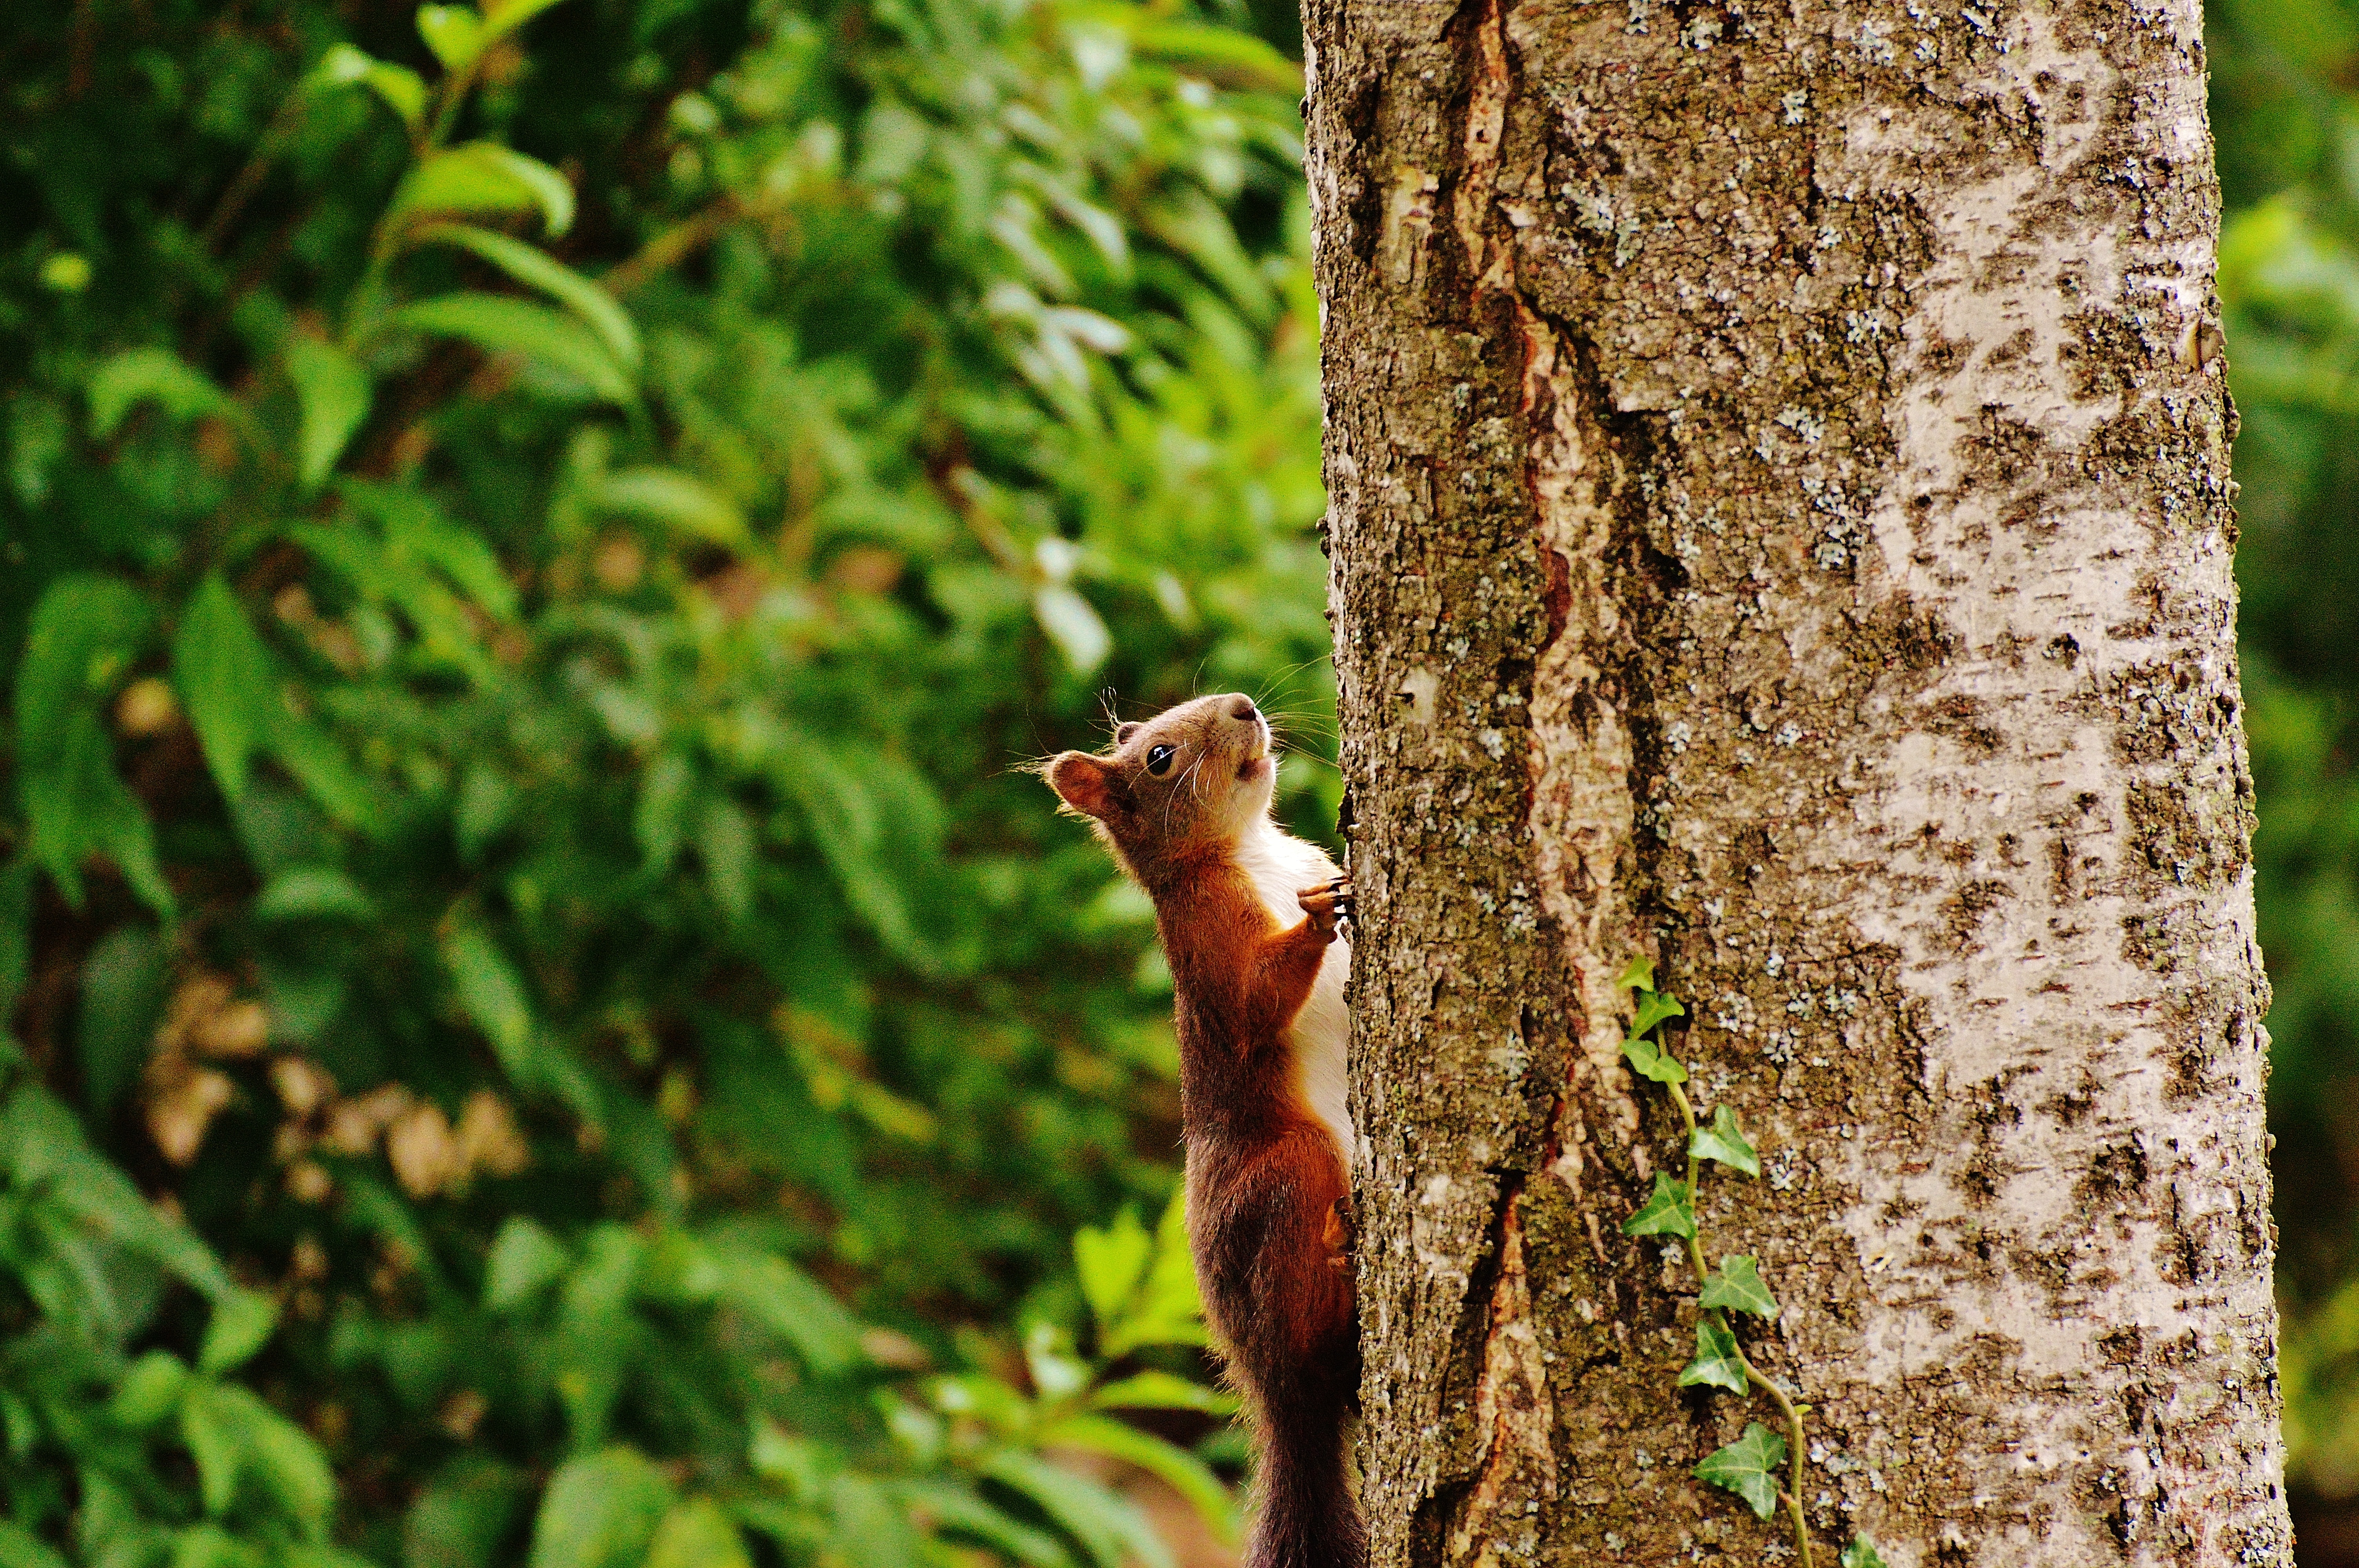
tree, nature, forest, branch, leaf, trunk, cute, wildlife, jungle, brown, mammal, squirrel, nut, garden, eat, rodent, fauna, climb, rainforest, vertebrate, nager